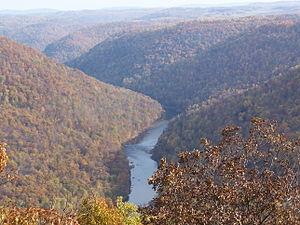
La Cheat est une rivière nord-américaine d'une longueur de 126 km qui coule dans l'État de Virginie-Occidentale aux États-Unis. Elle est un affluent de la Monongahela et donc un sous-affluent du Mississippi par l'Ohio.